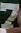
Number: 7